Christianity and Druze

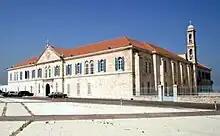
The Maronite Patriarchate in Bkerke, Kisrawan

The third volume of the Epistles of Wisdom, known as "Part One", contains several epistles and discussions that offer insights into the Druze perspective on Christian beliefs and Christians. These include: ""The Epistle Addressed to Constantinople, Delivered to Constantinople, the Ruler of Christianity"": Authored by Baha al-Din al-Muqtana, this epistle was sent to the Emperor of the Byzantine Empire, between 1028 and 1029. In this epistle, he invites the emperor and his people to embrace the Druze religion or the divine call, In this epistle, he addresses the emperor and senior Christian clergy in Byzantium with courtesy, referring to them as saints. He seeks to align Druze beliefs more closely with Christian beliefs, aiming to demonstrate that the Paraclete, who announced the coming of the Messiah Jesus son of Mary, is the same as Hamza bin Ali. ""The Epistle Entitled Christianity and the Mother of Asceticism"": Baha al-Din al-Muqtana directed this letter to all Christians, affirming that Hamza ibn Ali is the reincarnation of Jesus in the present era, and indeed, he is also the true Messiah. ""The Epistle Tracking and Seeking the Opinions of What Remains of the Christian Law"": Baha'u'llah addressed this epistle to Prince Michael, the son-in-law of the Emperor of the Byzantine Empire. In this epistle, he interprets Gospel verses in alignment with the deification of al-Hakim bi-Amr Allah. According to scholars, these epistles demonstrate familiarity with Christian theology and Christian literature.